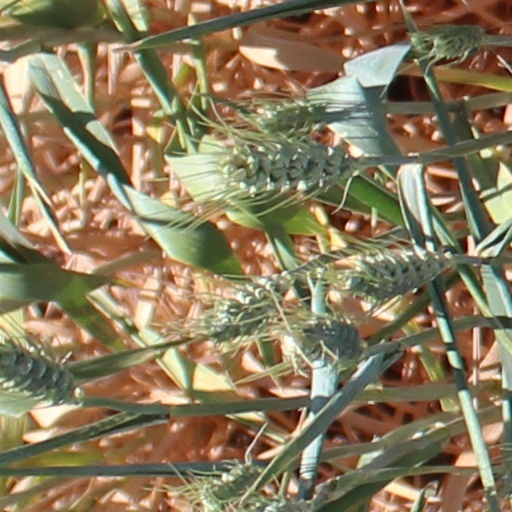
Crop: wheat